St. Anthony Hall

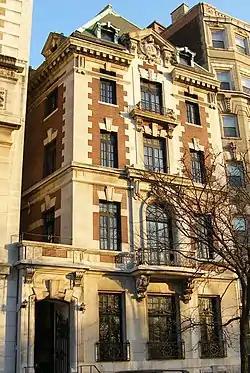
Current "Alpha chapter" house

The 1879 edition of "Baird's" describes the fraternity's badge as a "Saint Anthony's cross, with curved sides. The cross bears a shield in blue enamel displaying the letters . On the bar of the cross are engraved four Hebrew letters, and beneath the shield the skull and bones." The badge was designed by fraternity member Henry Steel Olcott in 1850.